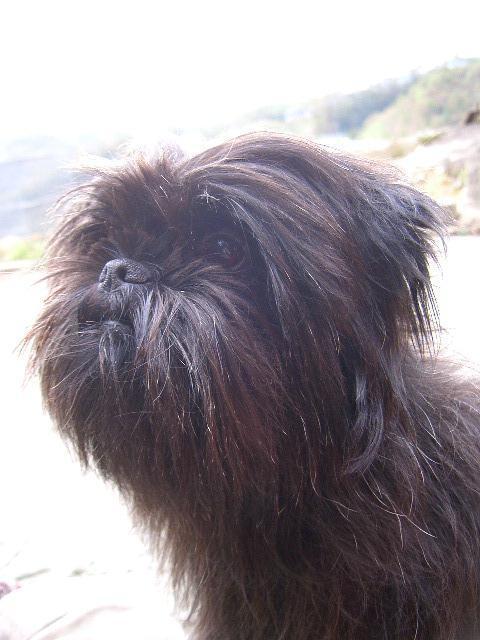
affenpinscher